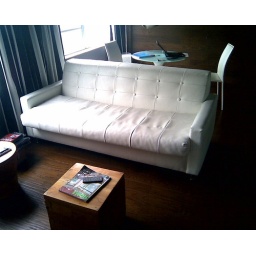
This is the sofa bed I want for my house but in deep brown.